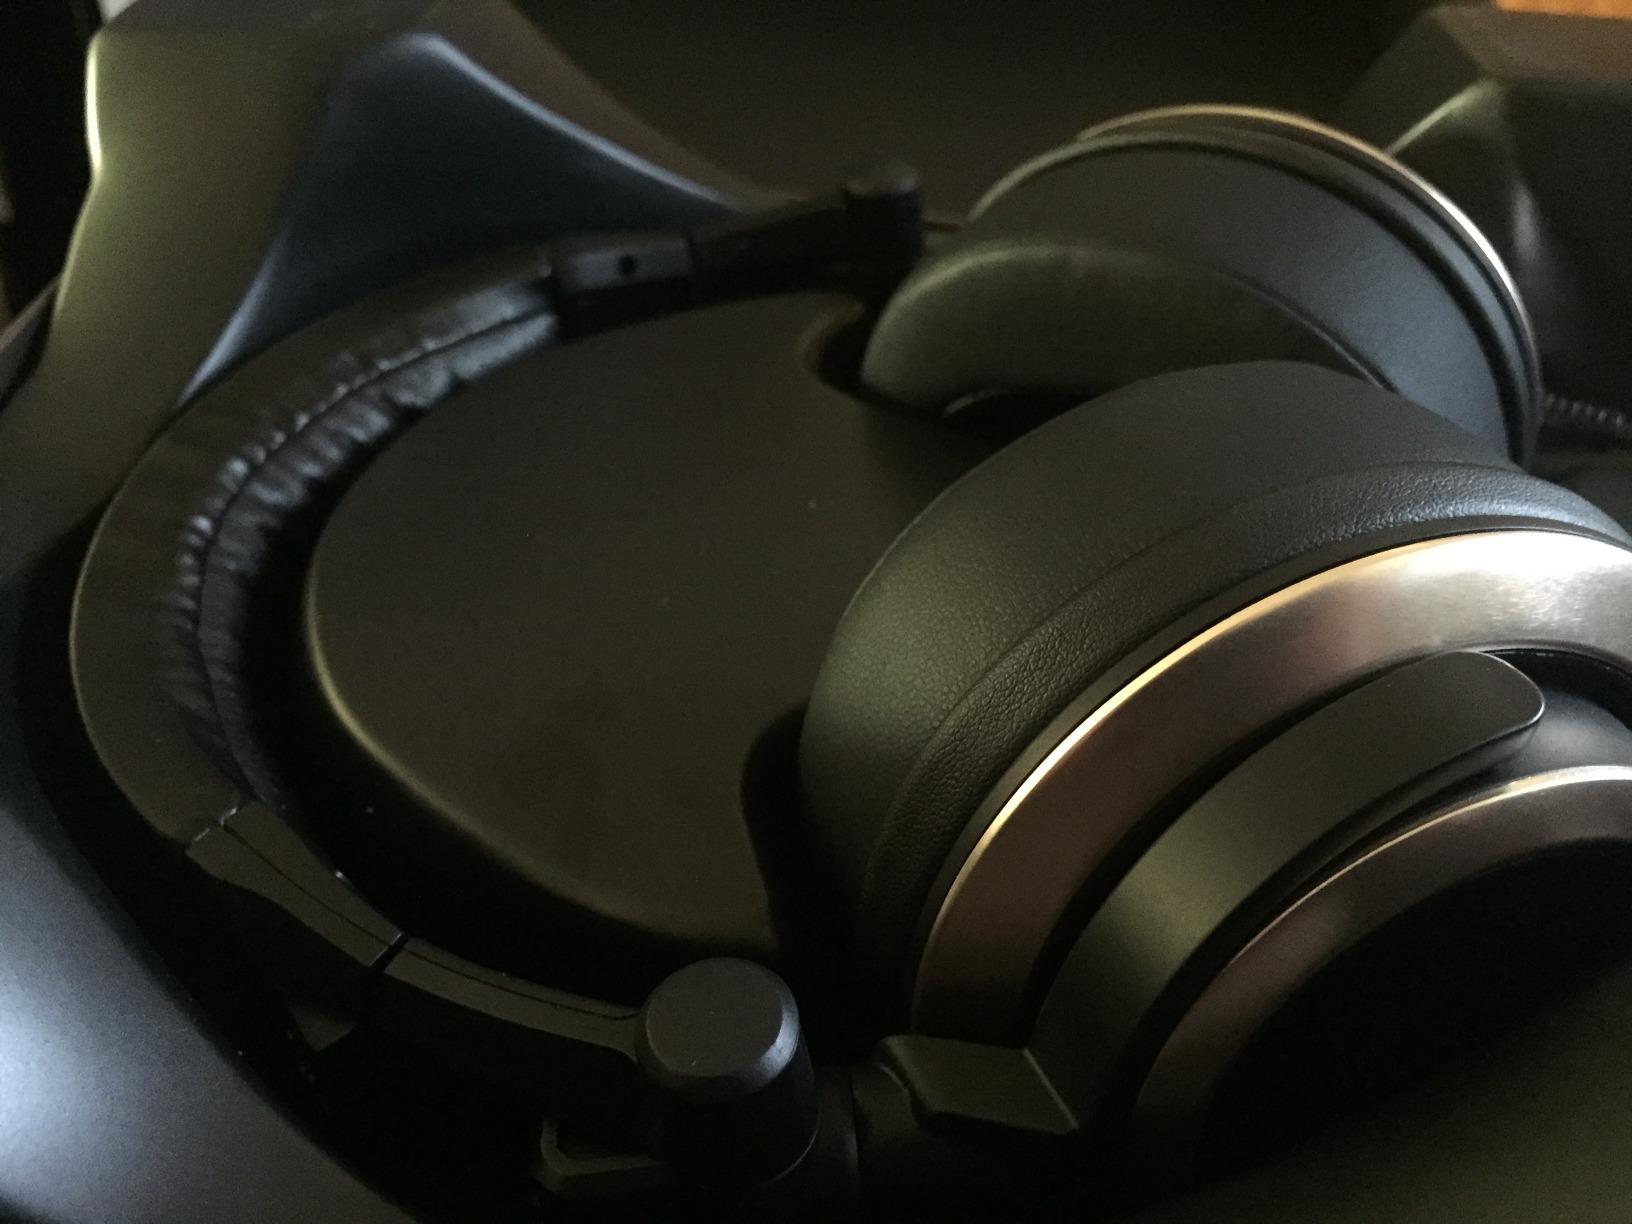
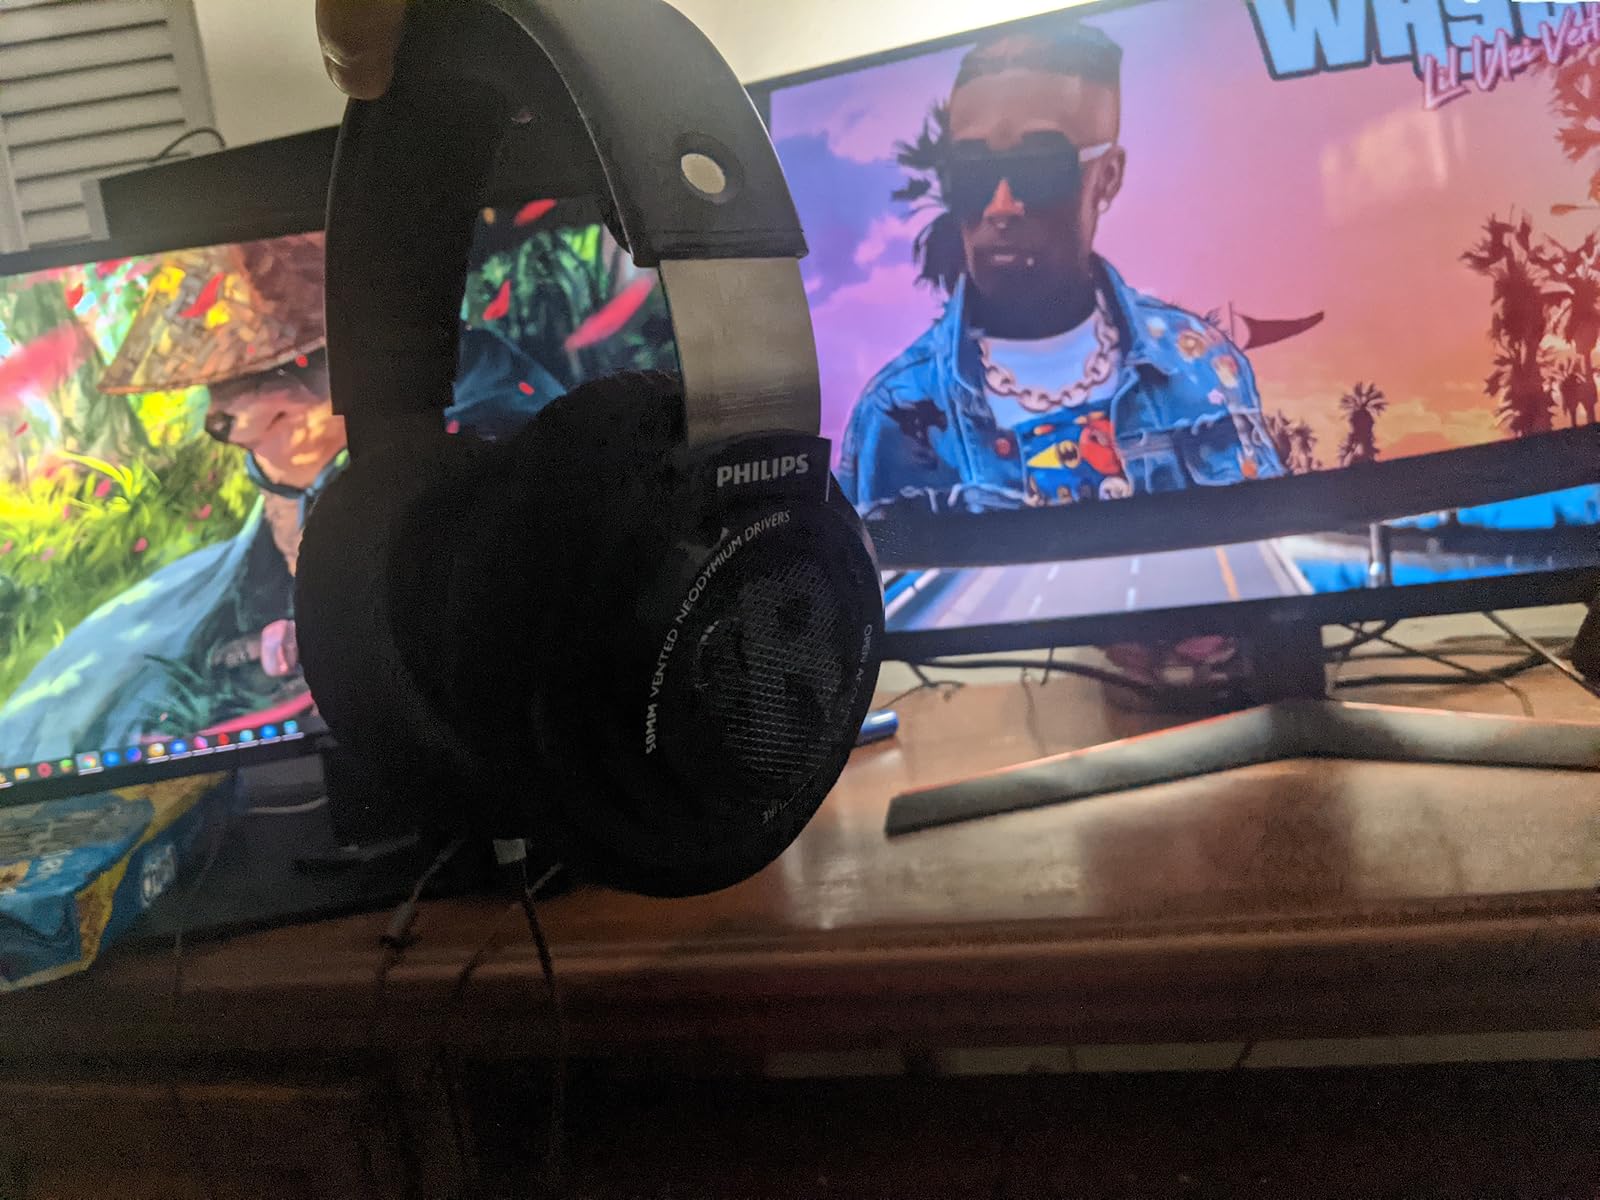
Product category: headphones
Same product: no